The Adventures of Tintin

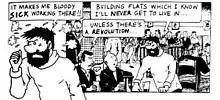
A frame from "Breaking Free", a revolutionary socialist comic that parodies the "Adventures of Tintin"

The first "Tintin" postage stamp was an eight-franc stamp issued by Belgian Post for the 50th anniversary of the publication of Tintin's first adventure on 29 September 1979, featuring Tintin and Snowy looking through a magnifying glass at several stamps.